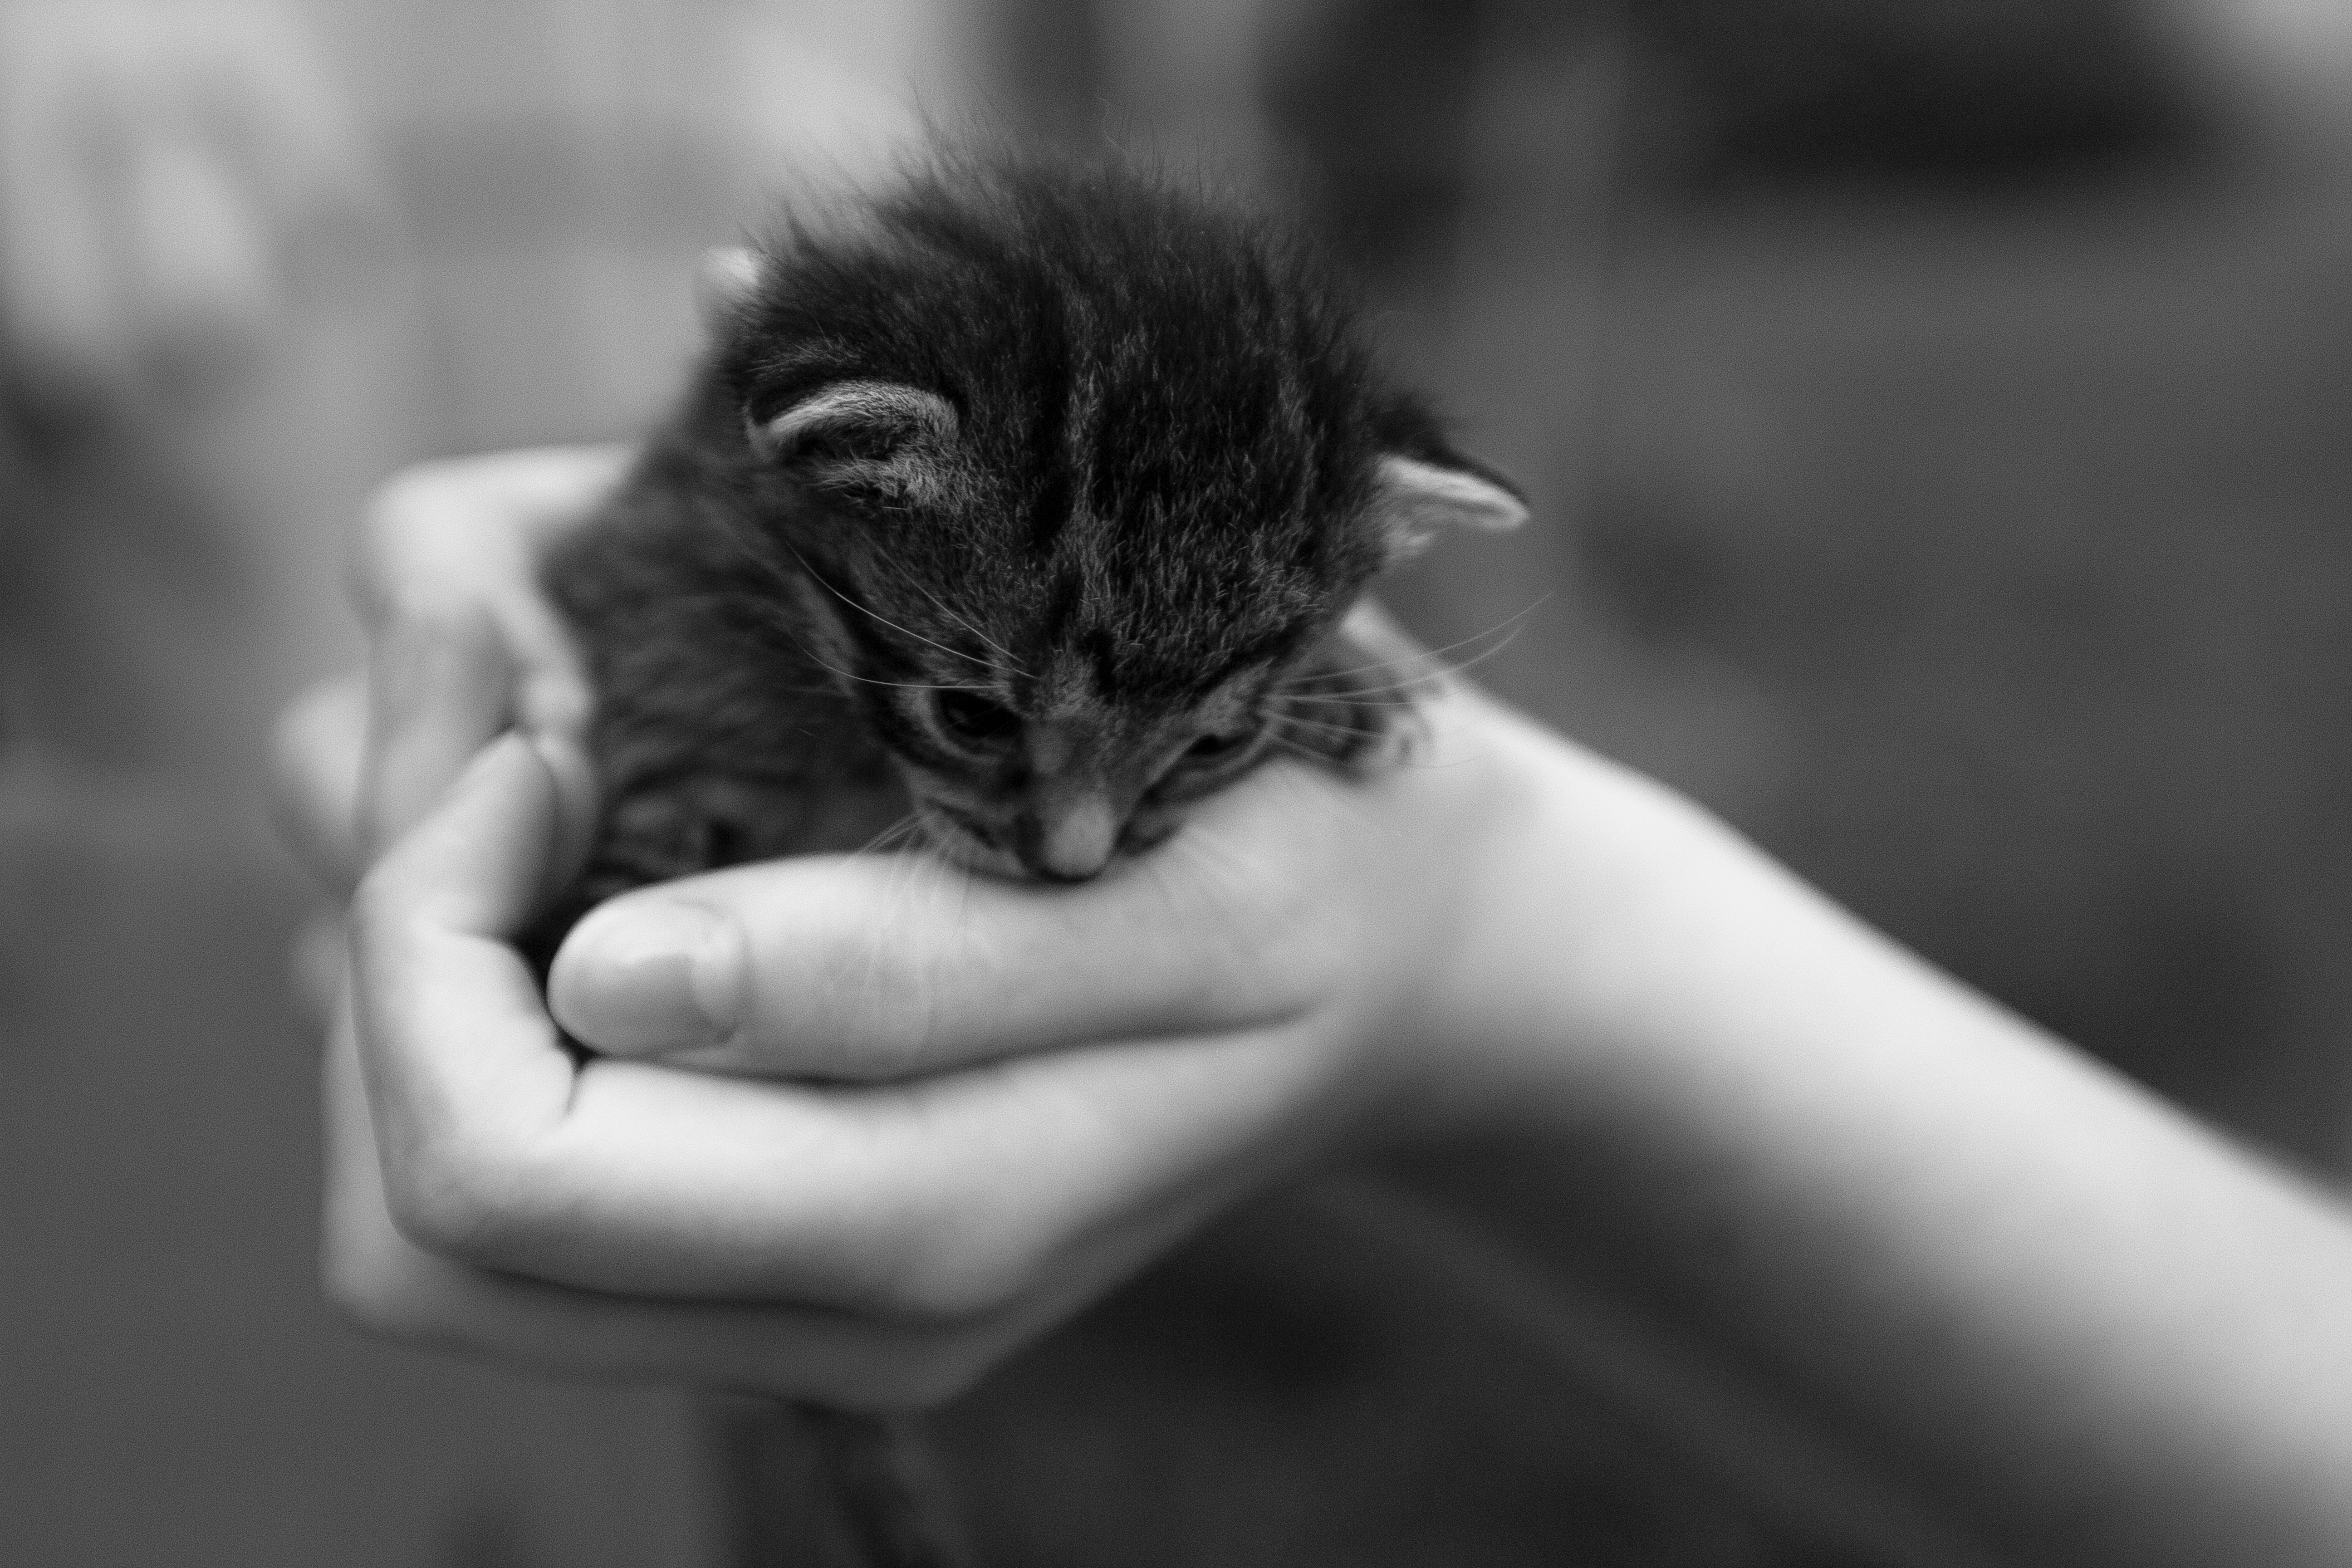
black and white, photography, kitten, cat, mammal, black, monochrome, close up, nose, whiskers, vertebrate, monochrome photography, small to medium sized cats, cat like mammal